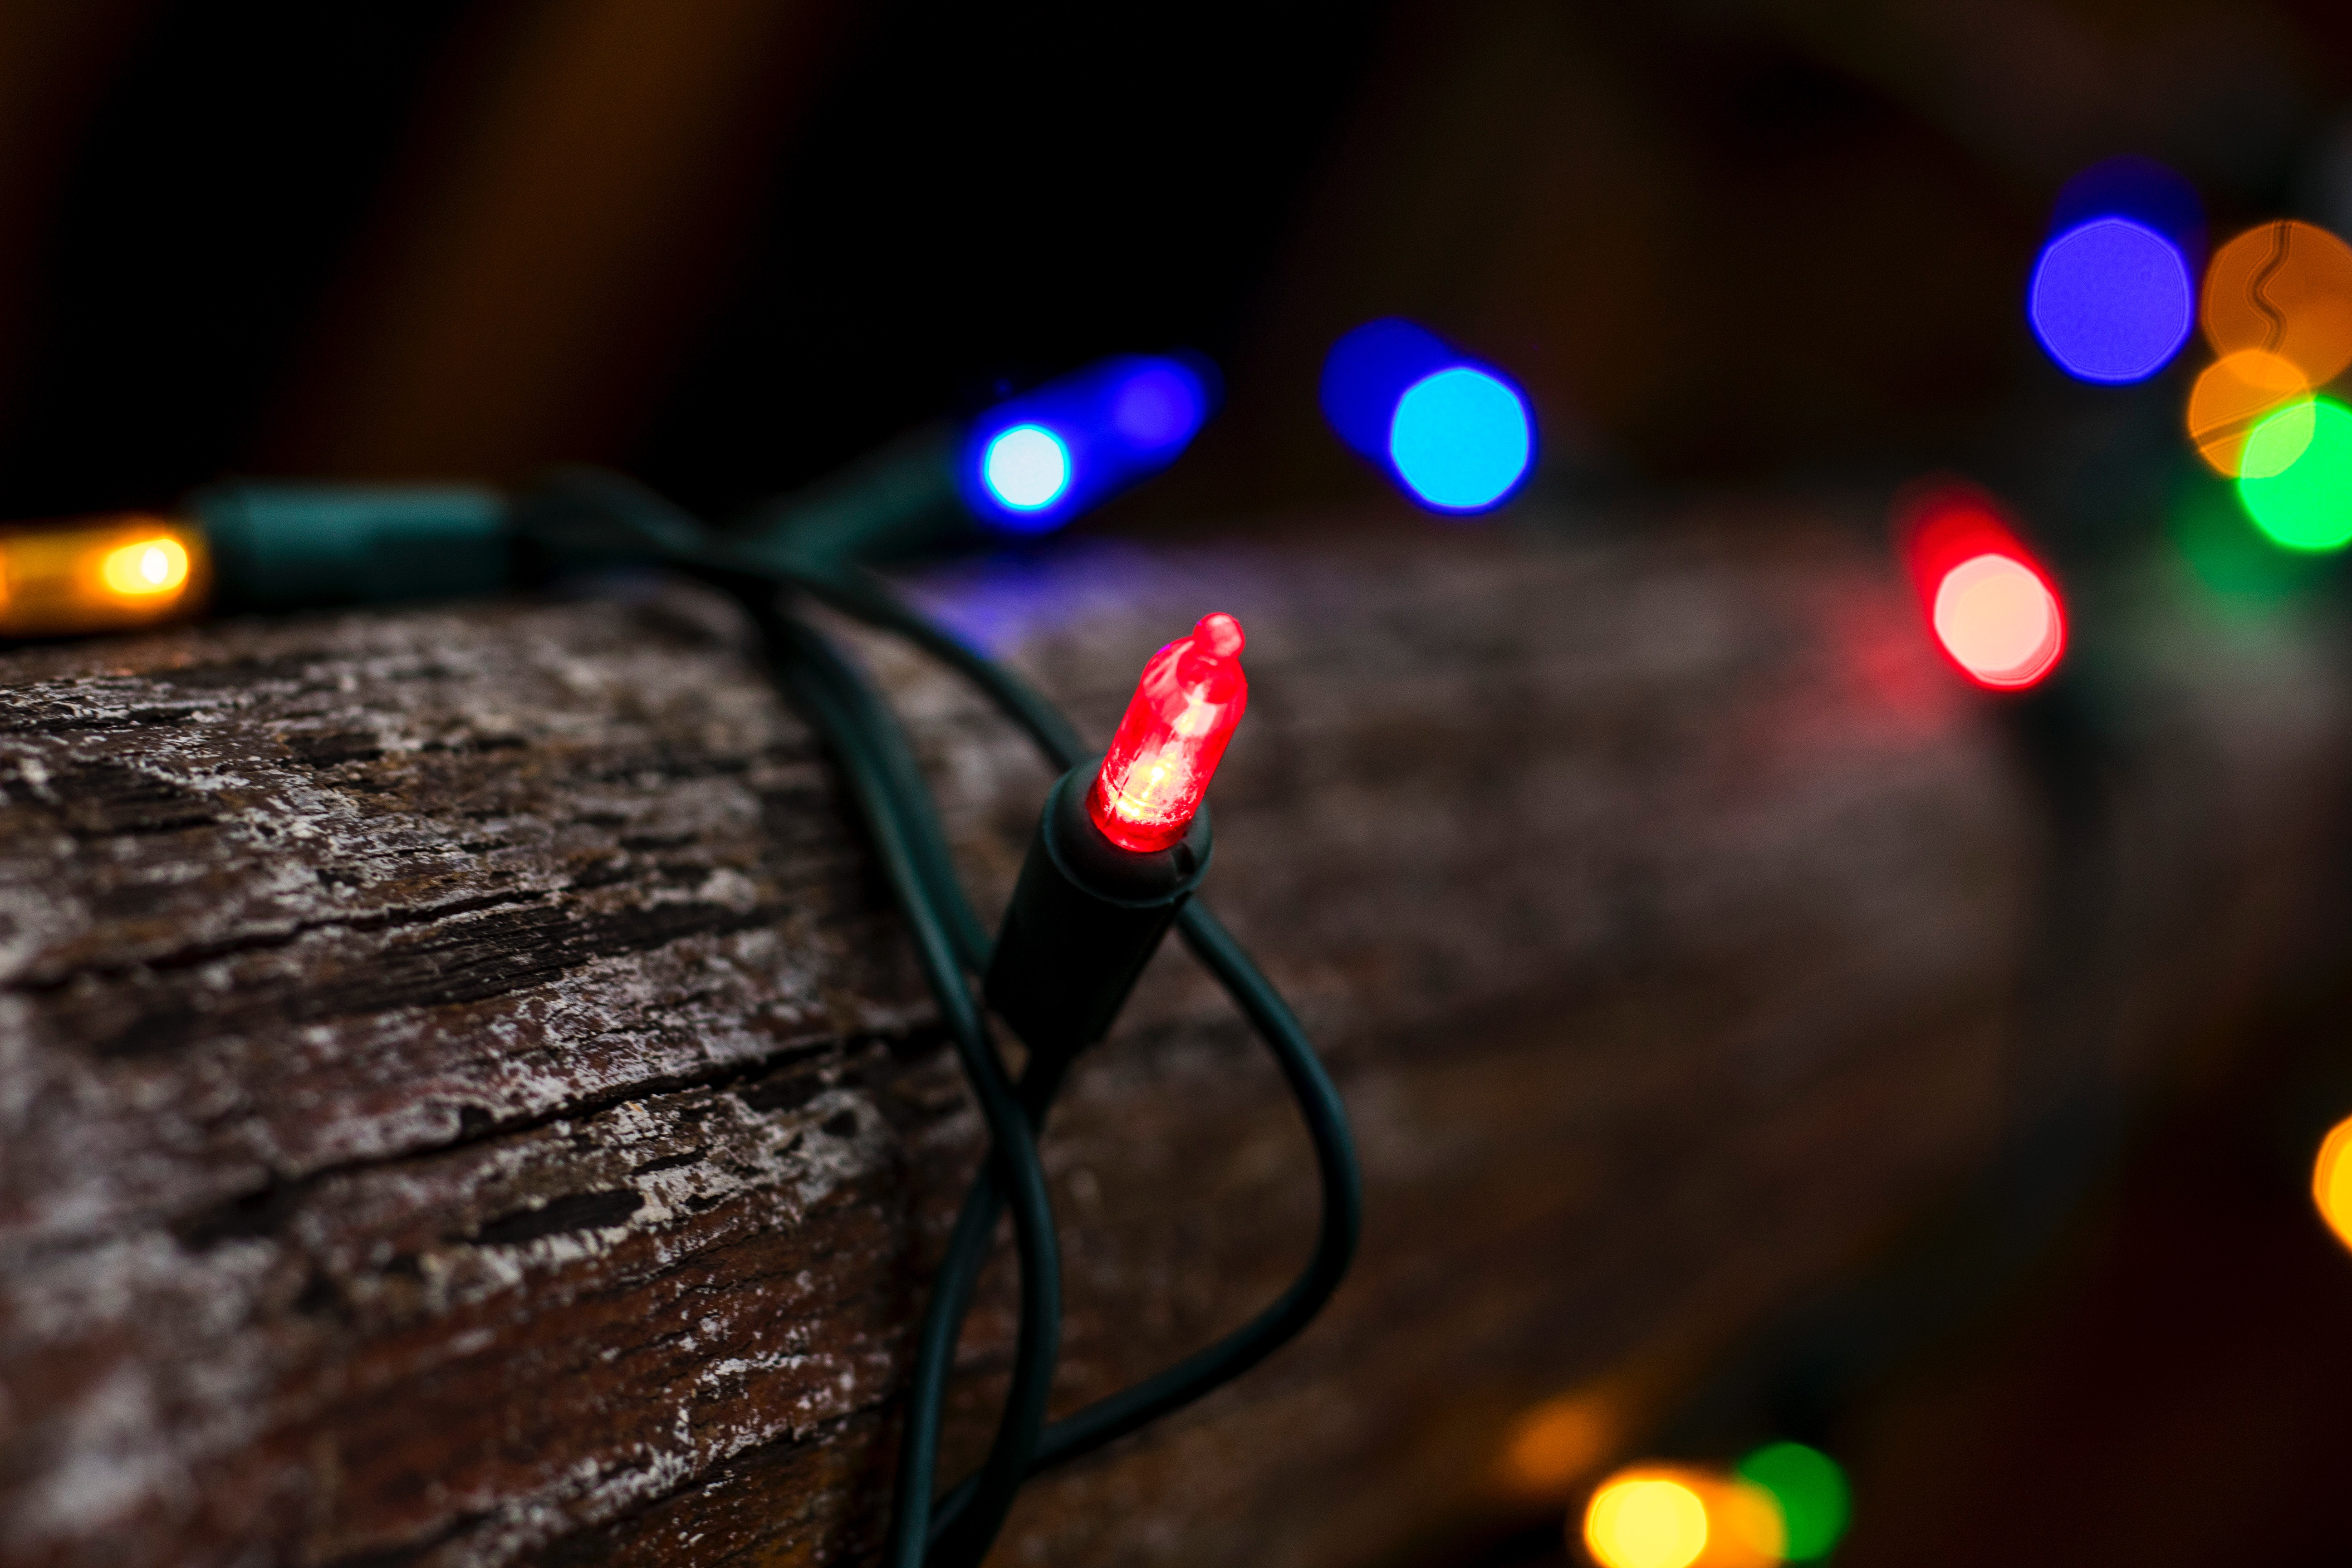
light, green, lighting, christmas lights, night, technology, light emitting diode, electronic device, darkness, photography, electronics, wire, interior design, christmas decoration, street light, cable